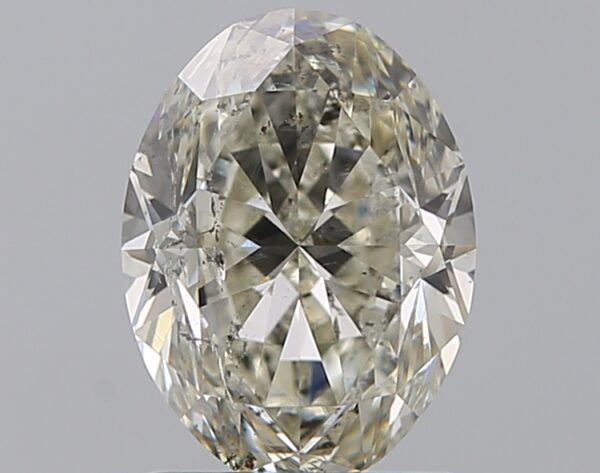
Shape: oval
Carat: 1.51
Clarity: SI2
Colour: J
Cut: VG
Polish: EX
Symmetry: EX
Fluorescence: N
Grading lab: IGI
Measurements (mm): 8.4 x 6.22 x 4.1